Salomons of Friedberg

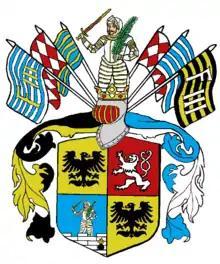
erb Václava Mořice Salomona von Friedberg

At first, when all the family members resided in Frýdek, they used the surname Šalamoun or Šalomun (written as Ssalomon and Ssalomun), inspired by biblical King Solomon of Israel, famous for his wisdom. When the family left Frýdek, they have customized their surname to follow two customs of that time. Firstly, they began to use the second part of their surname, which in that case wasn’t a particle (With the possible exception of Václav Mořic SvF.), but served simply as a place of origin (Fried-berg – Frýdek Hill). And secondly, they moved into German speaking region and thus began to use germanised surname. Šalomon changed to Salomon von Friedberg in German and Salomon de Friedberg in Latin (In many written phonetical variations.). In the 20th century, when nobiliary particles became forbidden, the family members began to use simple surname Friedberg (With the exception of descendants from the second line living in Canada, who still continue to use the full Latin version.).